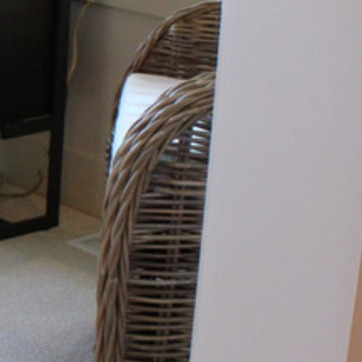
Material: other